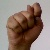
The image shows a hand gesture representing the letter 'T' in Indian Sign Language.